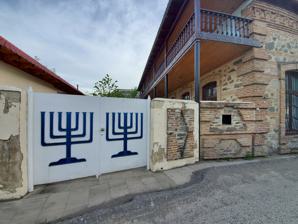
Building: Yukhari Mahalla Synagogue
Country: Azerbaijan
Year built: 1897
Synagogue in Oğuz, Azerbaijan Yukhari Mahalla Synagogue Azerbaijani : Yuxarı məhəllə sinaqoqu Religion Affiliation Judaism Ecclesiastical or organizational status Synagogue Status Active Location Location Arzu Aliyeva Street, Oğuz Country Azerbaijan Location in Azerbaijan Geographic coordinates 41°04′03″N 47°27′34″E / 41.06746°N 47.45936°E / 41.06746; 47.45936 Architecture Type Synagogue architecture Completed 1897 Materials Brick Yukhari Mahalla Synagogue ( Azerbaijani : Yuxarı məhəllə sinaqoqu , lit. 'Synagogue of the Upper Quarter'), is a synagogue located in the city of Oghuz in the Republic of Azerbaijan . History The Synagogue of the Upper Quarter, located on the Arzu Aliyeva Street in the city of Oghuz , was built in 1897 with the assistance and guidance of Rabbi Barukh. After Soviet occupation , the synagogue, like other places of worship, was closed and later used as a warehouse. Already during the times of the independence of the Republic of Azerbaijan , the synagogue was restored by the local Jews in 2004-2006. It is currently used as a place of worship where every Friday and Saturday the synagogue is visited by the Jews of Oghuz to pray. Gallery See also Azerbaijan portal Judaism portal History of the Jews in Azerbaijan List of synagogue in Azerbaijan References